Penn Jillette

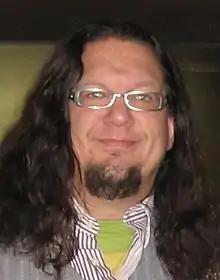
Jillette in 2007

Jillette served as host and presenter of the first touring performance by avant-garde band the Residents in 1983. The performance (titled "The Mole Show" and based on their "Mole trilogy" of albums) featured Jillette coming out between songs telling long and intentionally pointless stories. The show was designed to appear to fall apart as it progressed; Jillette pretended to grow angrier with the crowd, and lighting effects and music would become increasingly chaotic, all building up to the point where he was dragged off stage and returned, handcuffed to a wheelchair, to deliver his last monologue. During one performance, an audience member assaulted Jillette while he was handcuffed to the wheelchair. In later years, Jillette would contribute to two documentary films about the Residents.